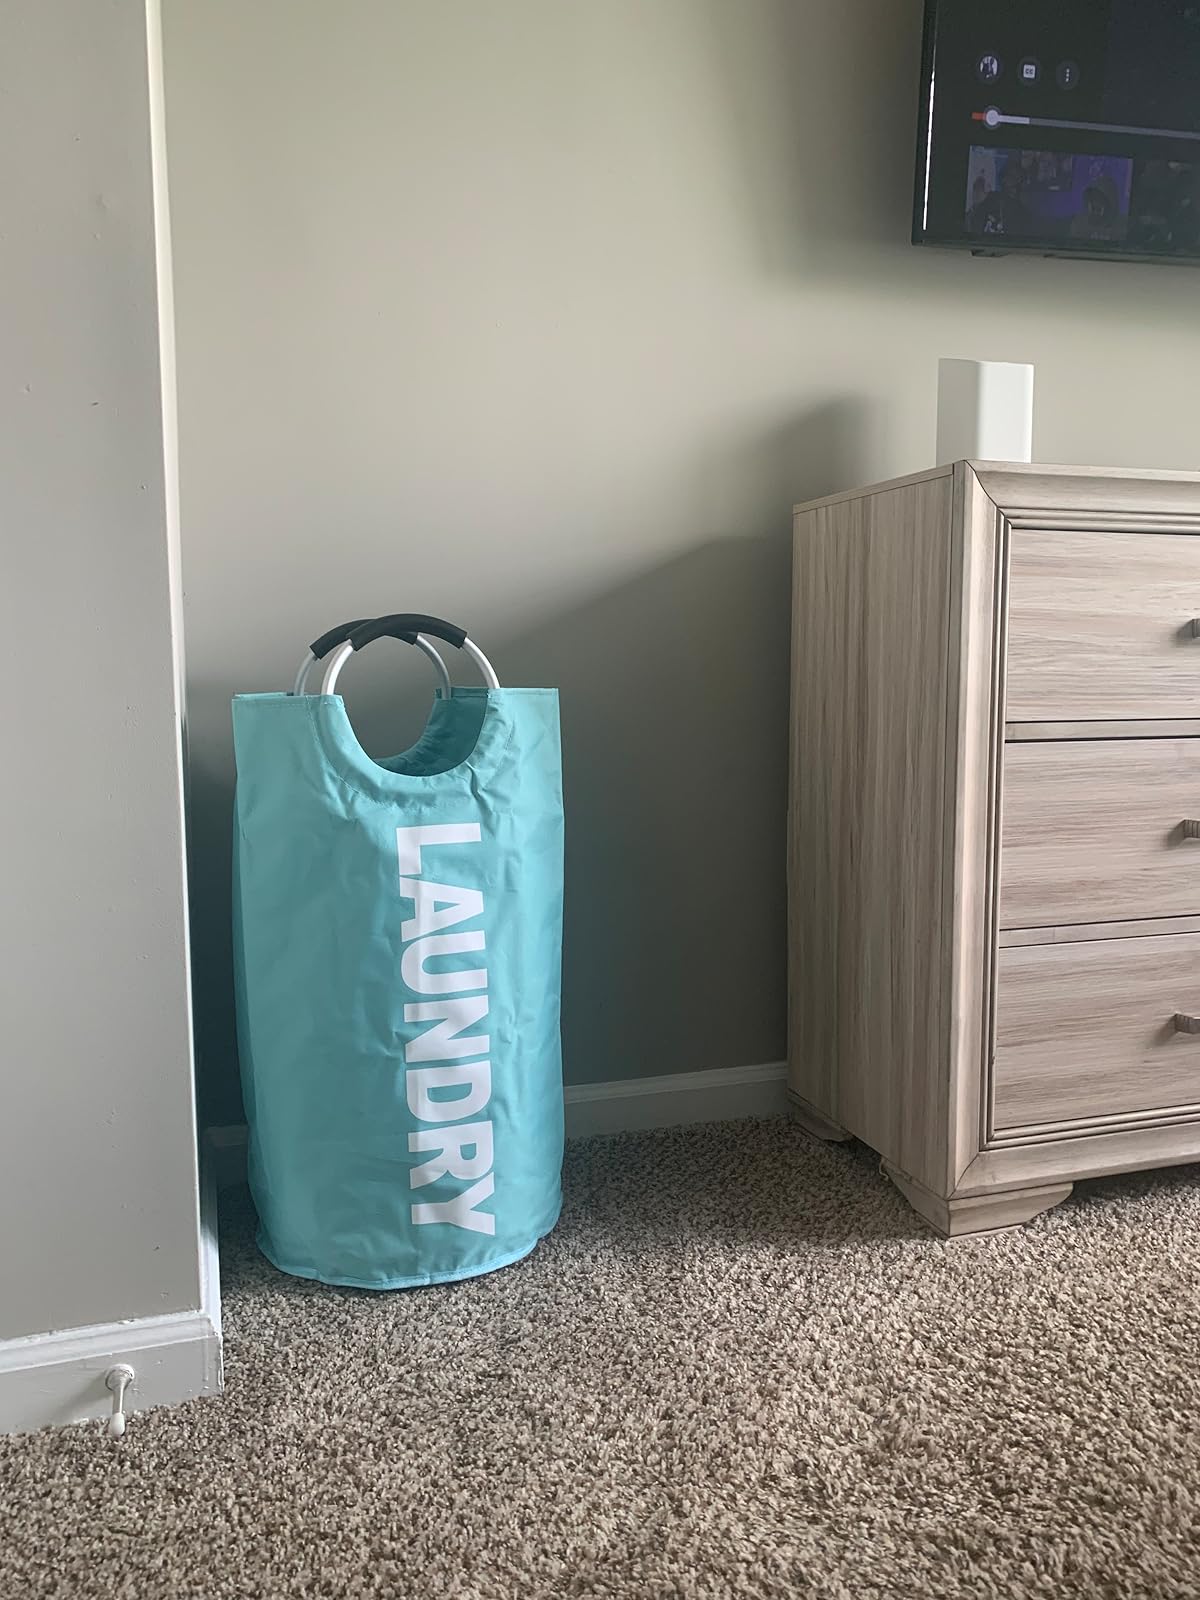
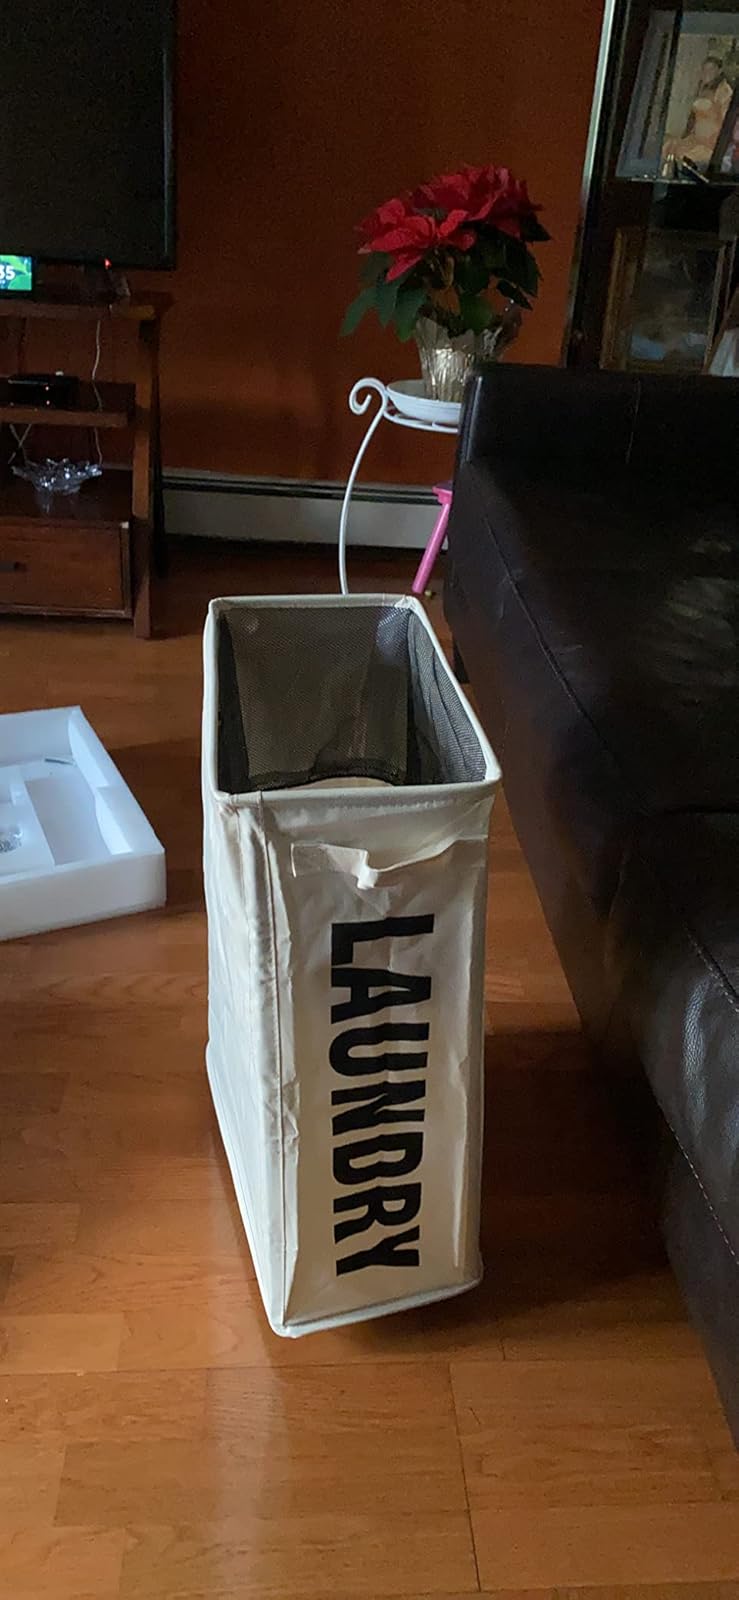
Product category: items_hamper
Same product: no